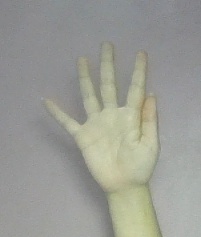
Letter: sheen